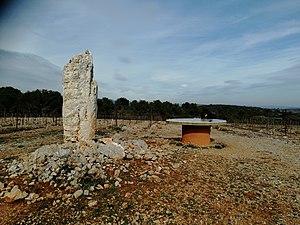
Mehir Pierre Blanche et table d'orientation des Vins AOC du Minervois
et article présente la liste des sites mégalithiques de l'Hérault, en France.